Belhaven Neighborhood

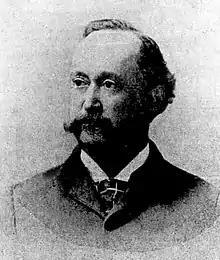
Confederate Colonel Jones S. Hamilton, whose old house is the namesake of the Belhaven Neighborhood.

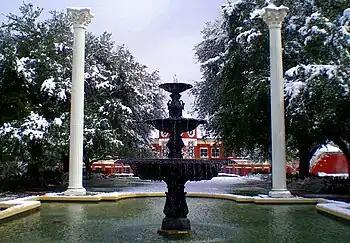
The Fountain on the campus of Belhaven University, one of The Greater Belhaven Area's best-known landmarks.

Belhaven is subdivided into two major areas: Belhaven and Belhaven Heights. The borders of Belhaven are generally considered to be Woodrow Wilson Avenue to the north, Interstate 55 (I-55) to the east, Fortification Street to the south, and State Street to the west. The borders of Belhaven Heights are generally considered to be Fortification Street to the north, Interstate 55 (I-55) to the east, High Street to the south, and State Street to the west. The Greater Belhaven Neighborhood Foundation represents the residents of both areas and their interests. Belhaven Heights is noticeably more hilly than Belhaven, although both areas are among the highest elevations within Jackson. Although local residents tend to refer to the area north of Fortification Street as "Belhaven" and the area south of it as "Belhaven Heights", most residents refer to both areas collectively as "The Greater Belhaven Area" or simply "Belhaven" when used in the context of The City of Jackson as a whole.